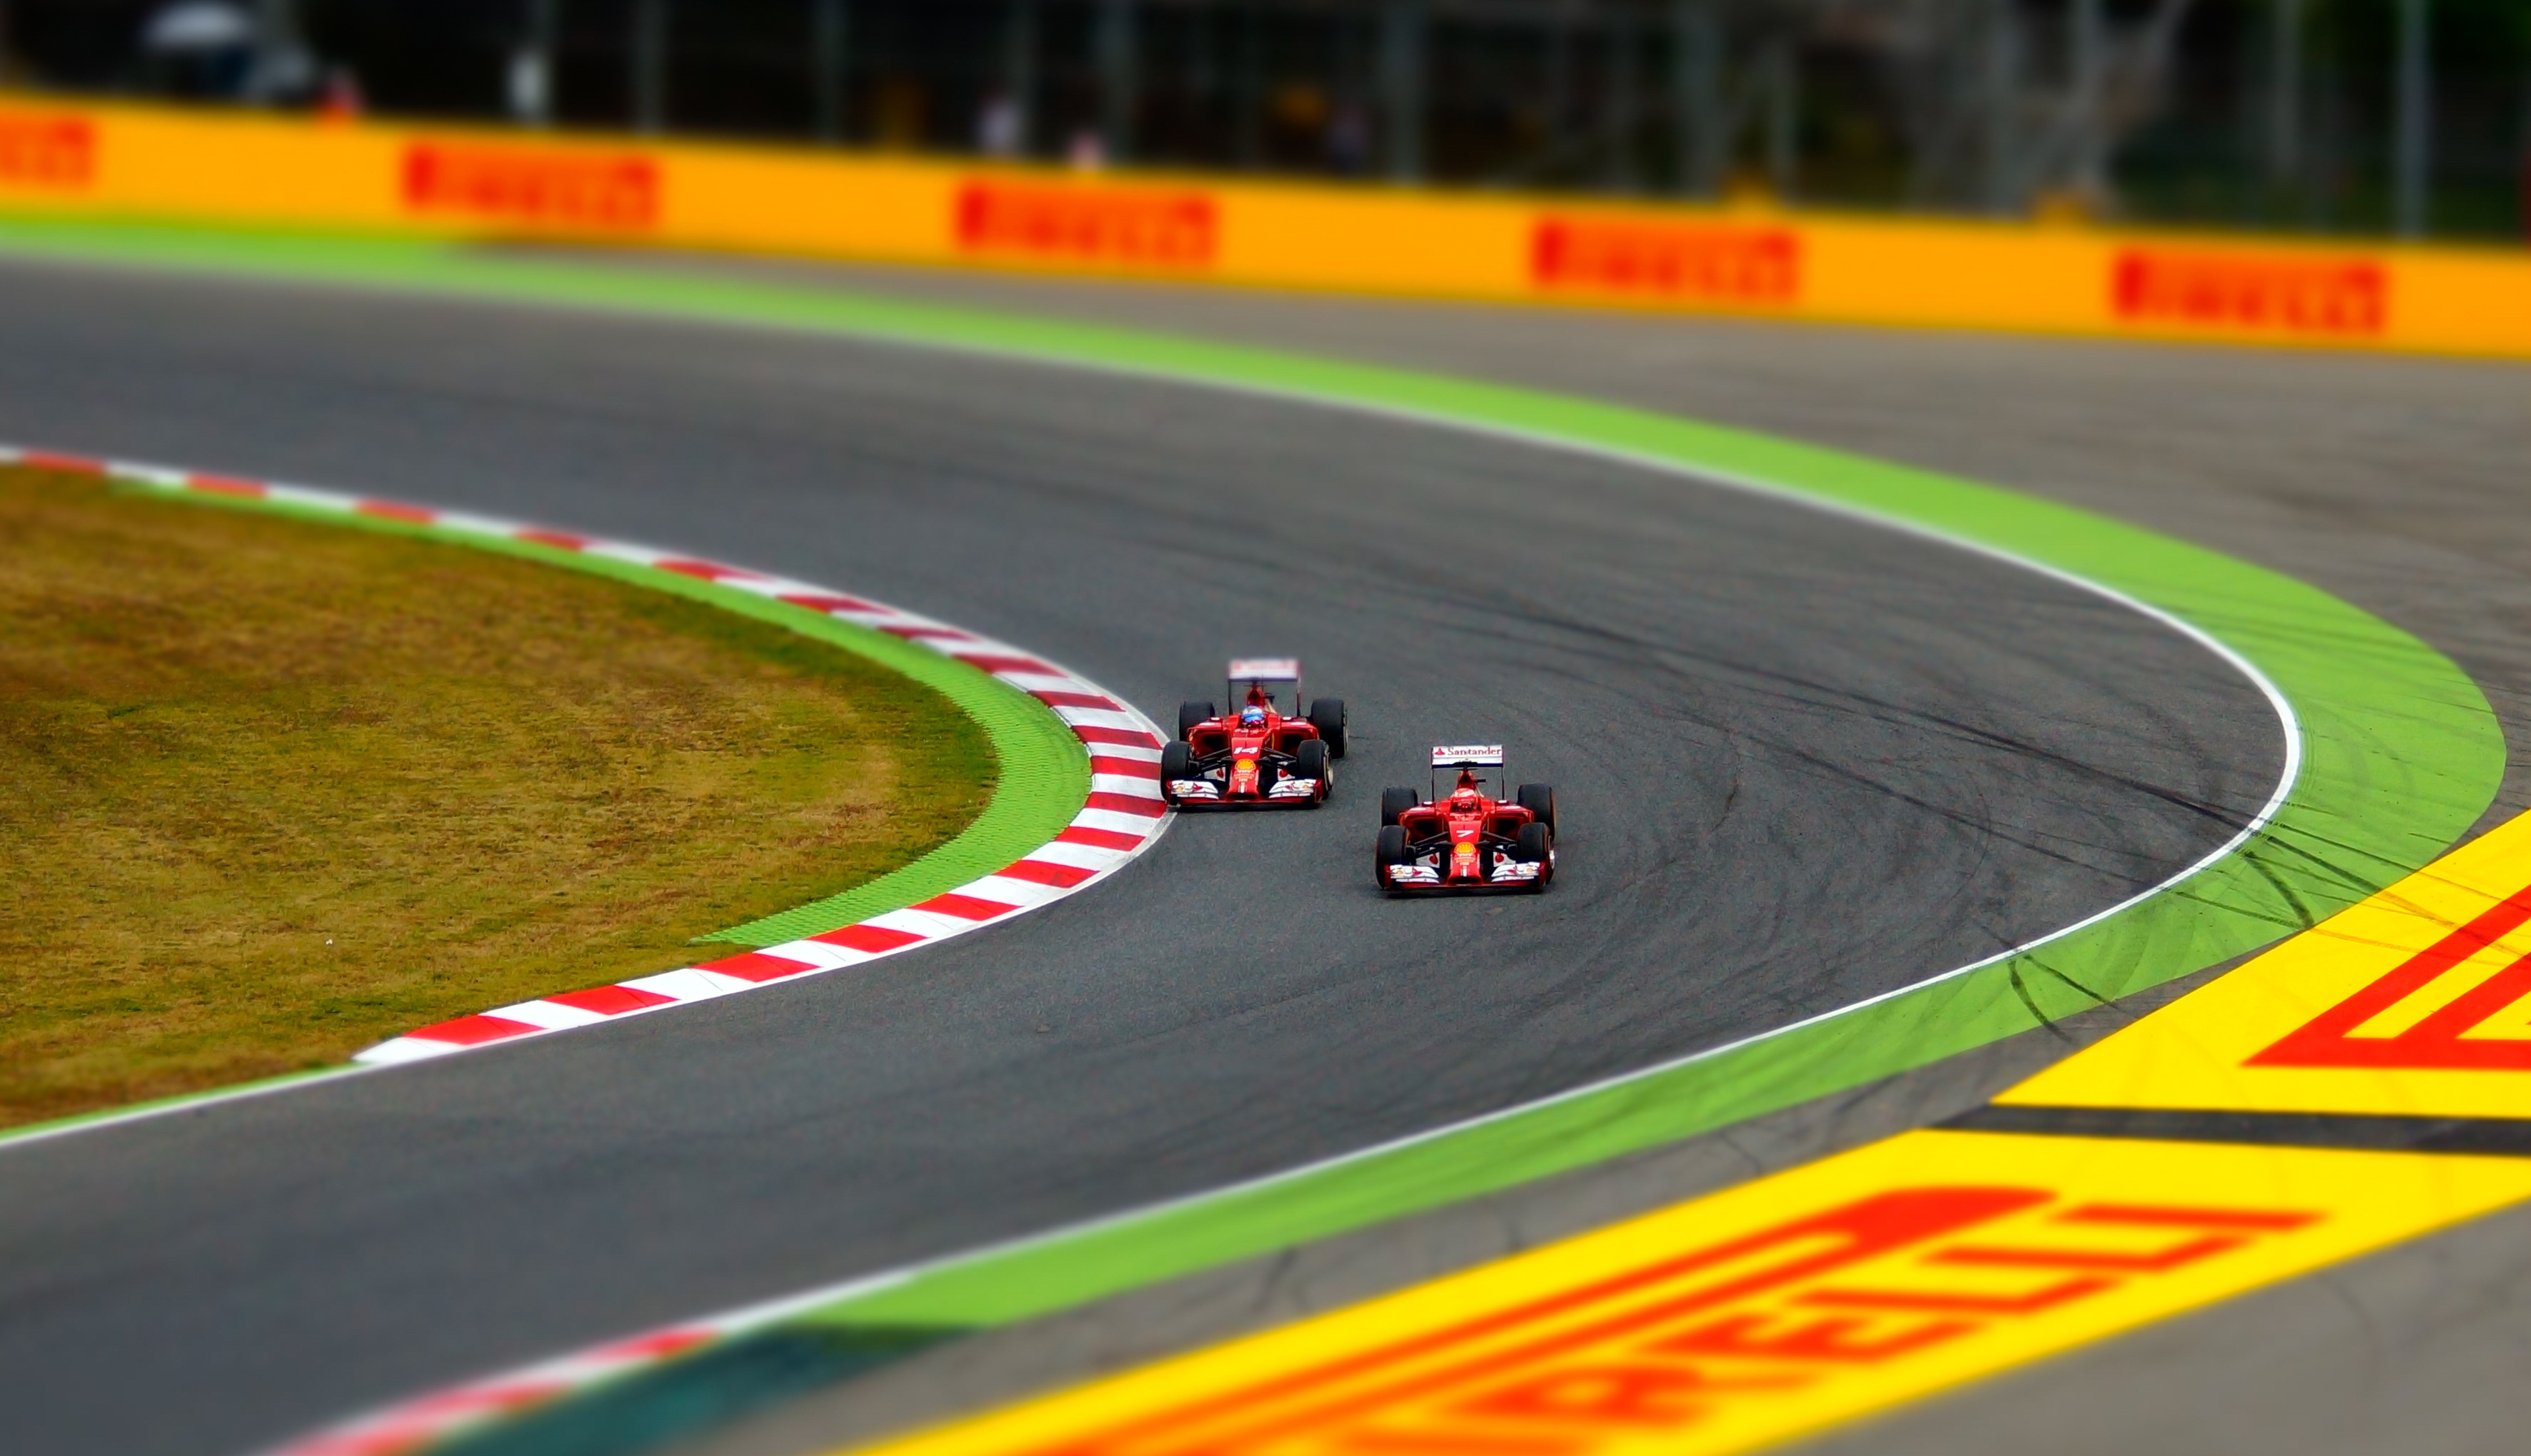
structure, sport, red, drive, speed, barcelona, stadium, baseball field, sports car, energy, race, sports, racing, race track, ferrari, fast, motorsport, force, racing car, car racing, formula 1, race car driver, formula one, raikkonen, auto racing, sport venue, performance car, auto race, stock car racing, electrical network, race of champions